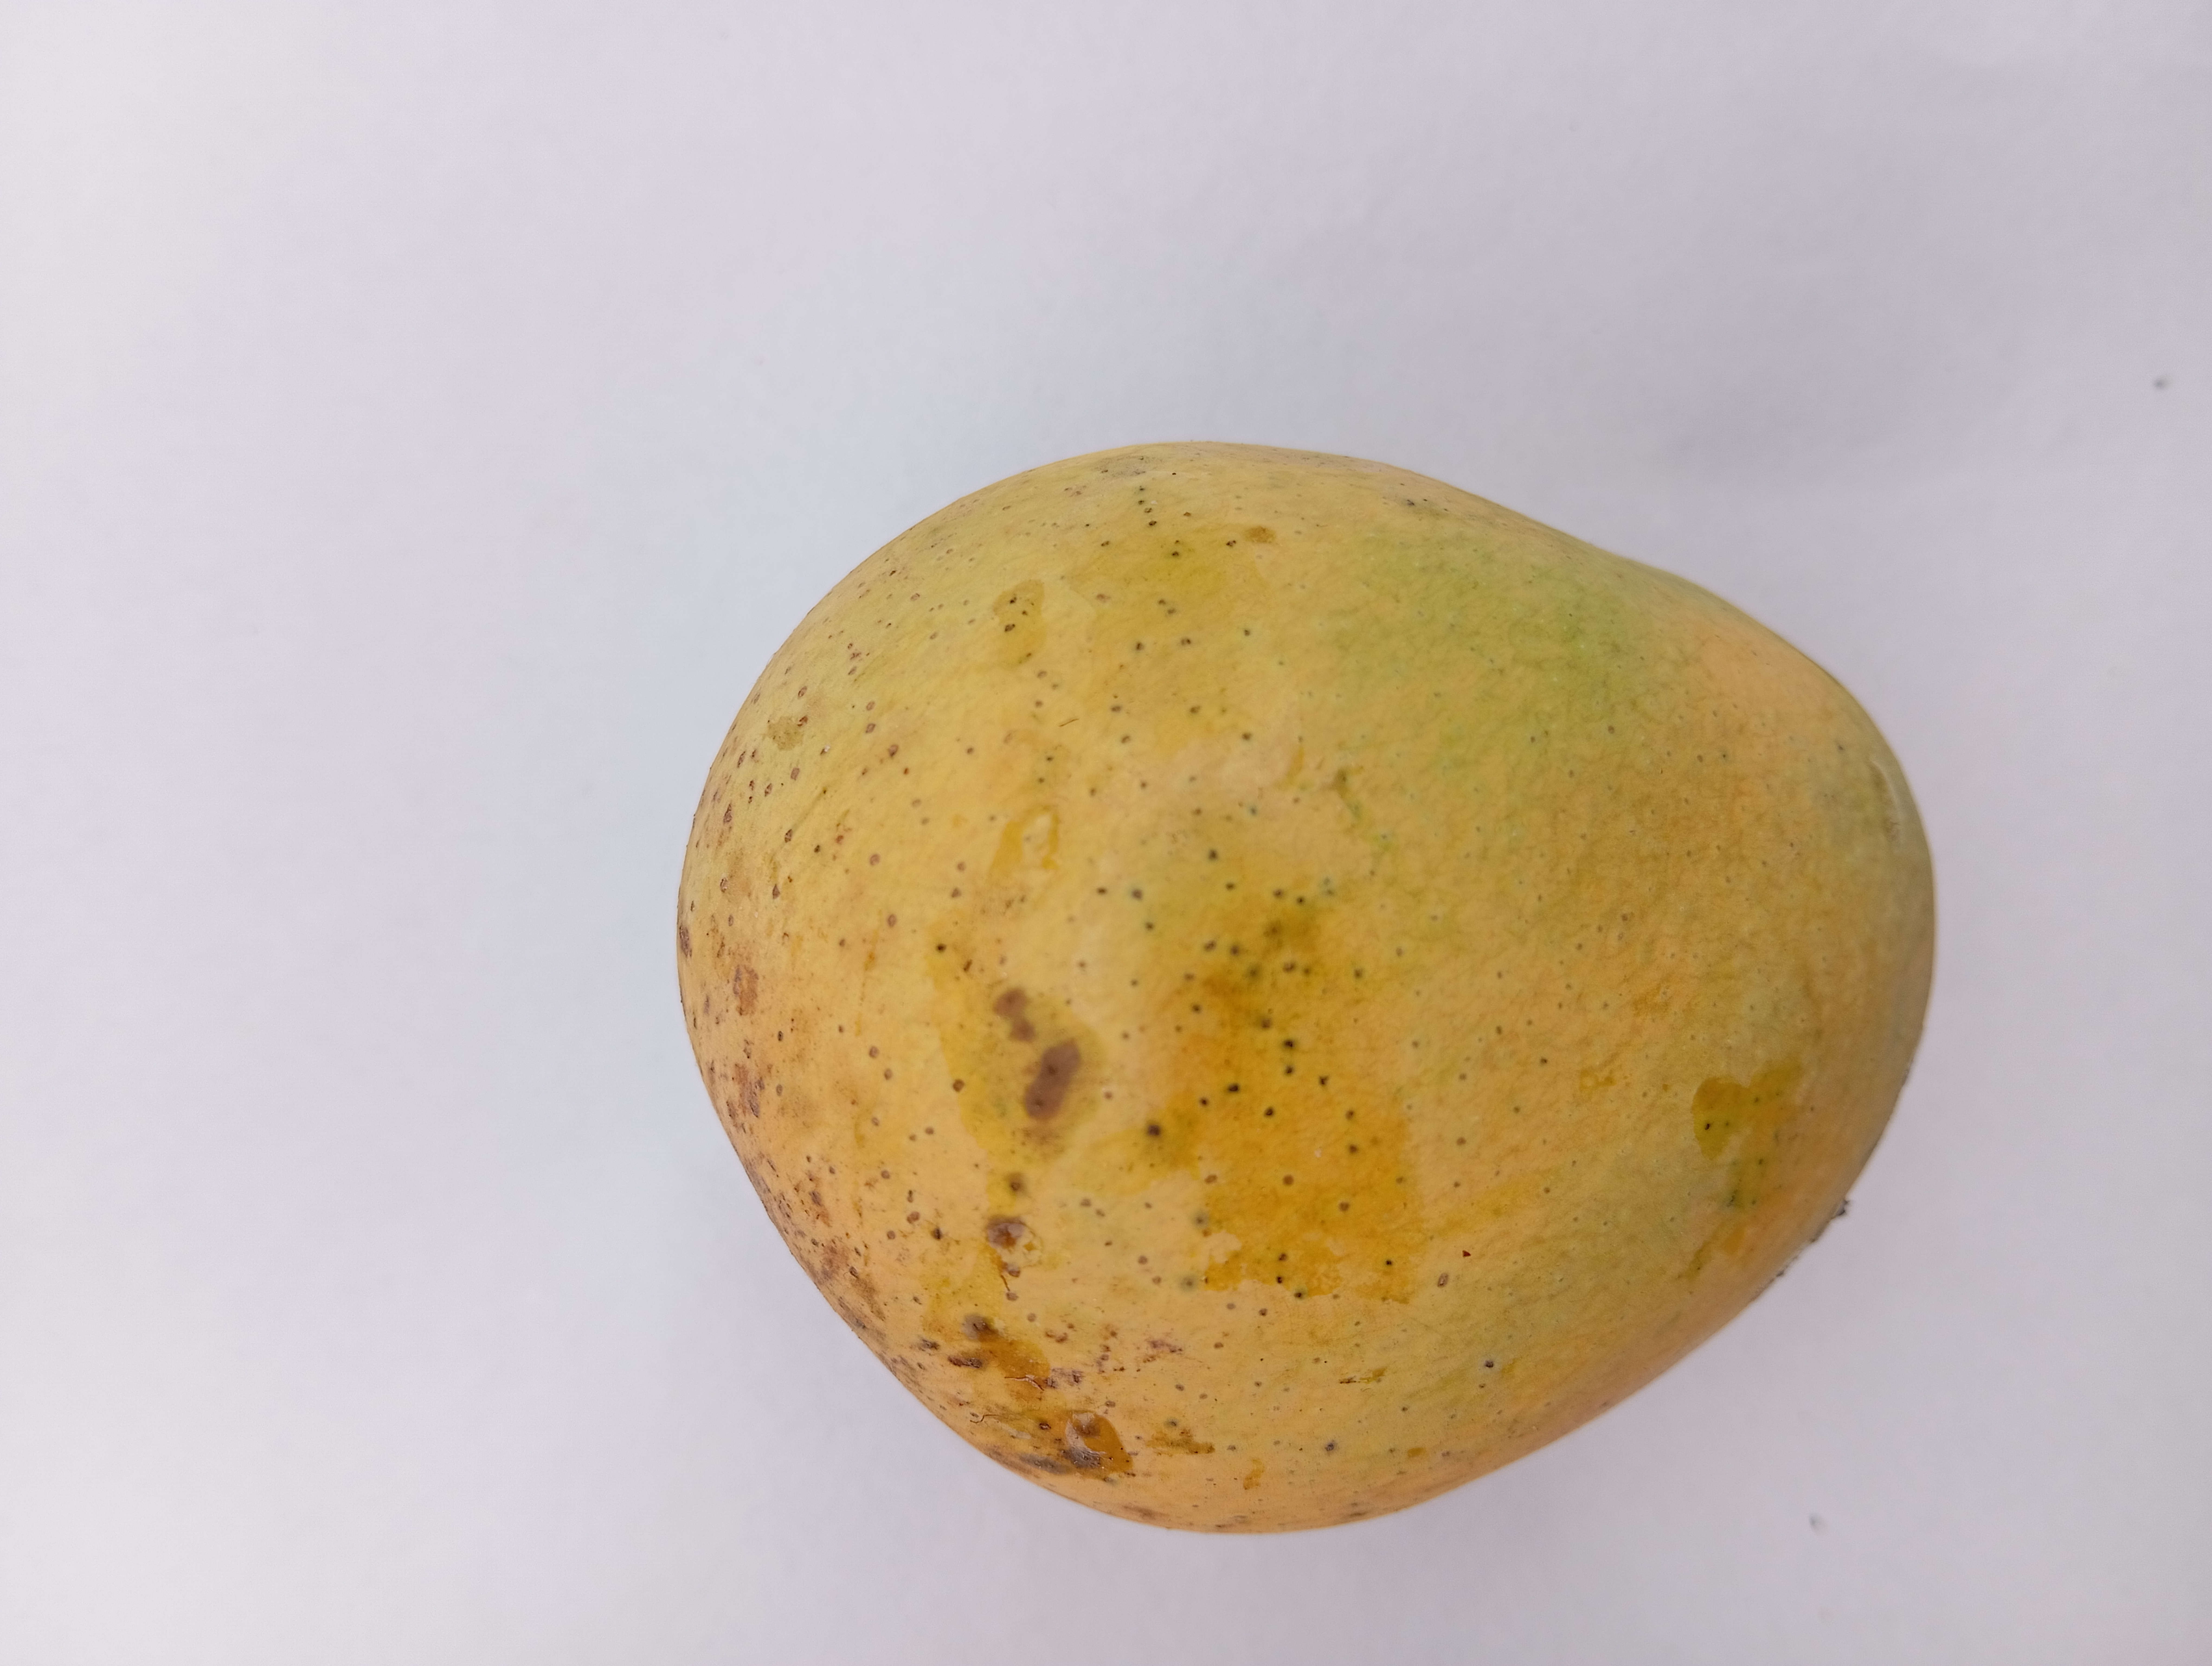
Mango variety: Sundari